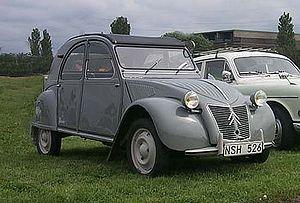
Les Yeux sans visage est un film d'horreur franco-italien, en noir et blanc, réalisé par Georges Franju, sorti en 1960 et adapté du roman de Jean Redon, publié en 1959 dans la collection « Angoisse » des éditions Fleuve noir.